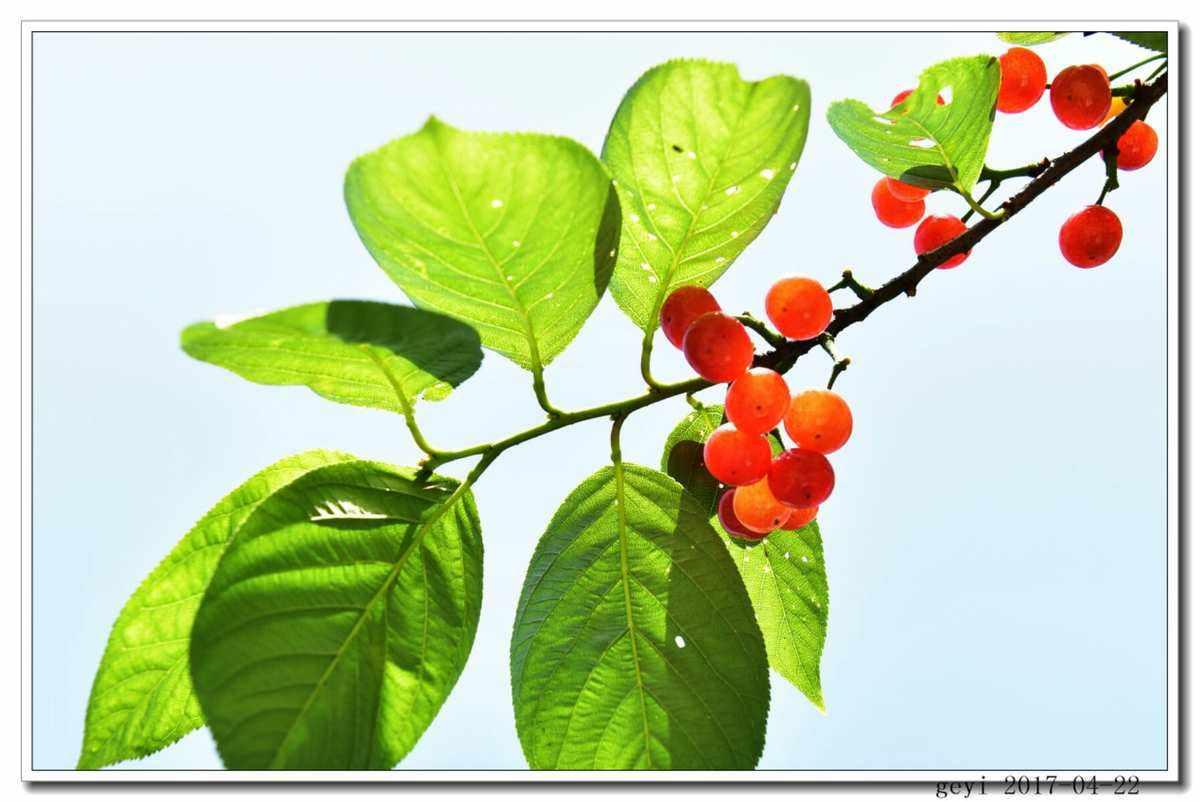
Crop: cherry
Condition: healthy